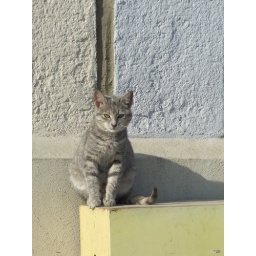
cat against the wall